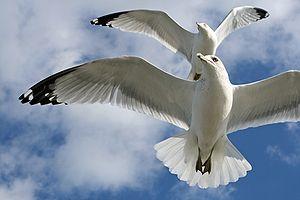
Goéland est un nom vernaculaire ambigu désignant les espèces d'oiseaux marins de la famille des laridés appartenant au genre Larus ainsi que d'autres espèces de cette famille appartenant à d'autres genres. Sur les côtes européennes, l'espèce la plus commune est le Goéland argenté.
Jonathan Livingston le goéland est une œuvre de l'écrivain Richard Bach, ancien pilote de l’armée de l’air américaine. Le livre est illustré de photos de goélands prises par Russell Munson. Publié en 1970 aux États-Unis après avoir été rejeté par 18 grands éditeurs, il a été traduit en français par Pierre Clostermann et publié en France en 1973 par Flammarion. Il est régulièrement réédité depuis, y compris en livre de poche.